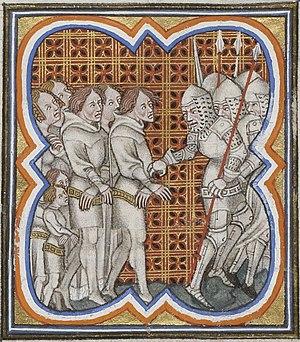
Révolte des Jacques (1358). Les Jacques emmenant des prisonniers. Enluminure des Grandes Chroniques de France, vers 1375-1380. Paris, Bibliothèque nationale de France, département des Manuscrits, Français 2813, folio 414 recto.
Charles II de Navarre, dit « Charles le Mauvais » est roi de Navarre de 1349 à 1387 et comte d'Évreux de 1343 à 1378. Il est le fils de Philippe III de Navarre et de Jeanne II, fille du roi de France et de Navarre, Louis X le Hutin.